Mongol invasions of Japan

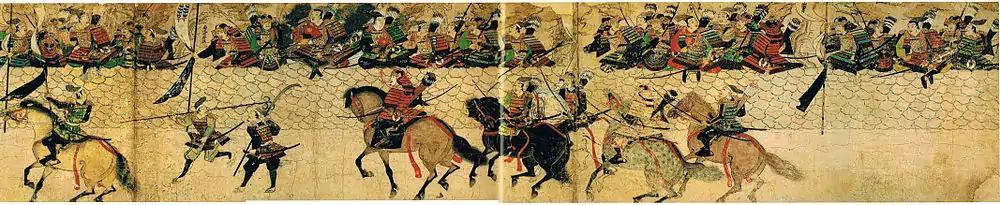
The defensive wall at Hakata

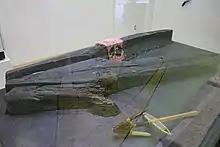
Wooden anchor of Mongol invasion

The Eastern Route army was supposed to wait for the Southern Route army at Iki, but their commanders, Hong Dagu and Kim Bang-gyeong, disobeyed orders and set out to invade Mainland Japan by themselves. They departed on 23 June, a full week ahead of the expected arrival of the Southern Route army on 2 July. The Eastern Route army split their forces in half and simultaneously attacked Hakata Bay and Nagato Province. Three hundred ships attacked Nagato on 25 June but were driven off and forced to return to Iki.